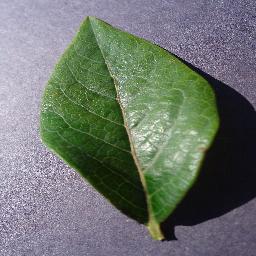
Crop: blueberry
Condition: healthy